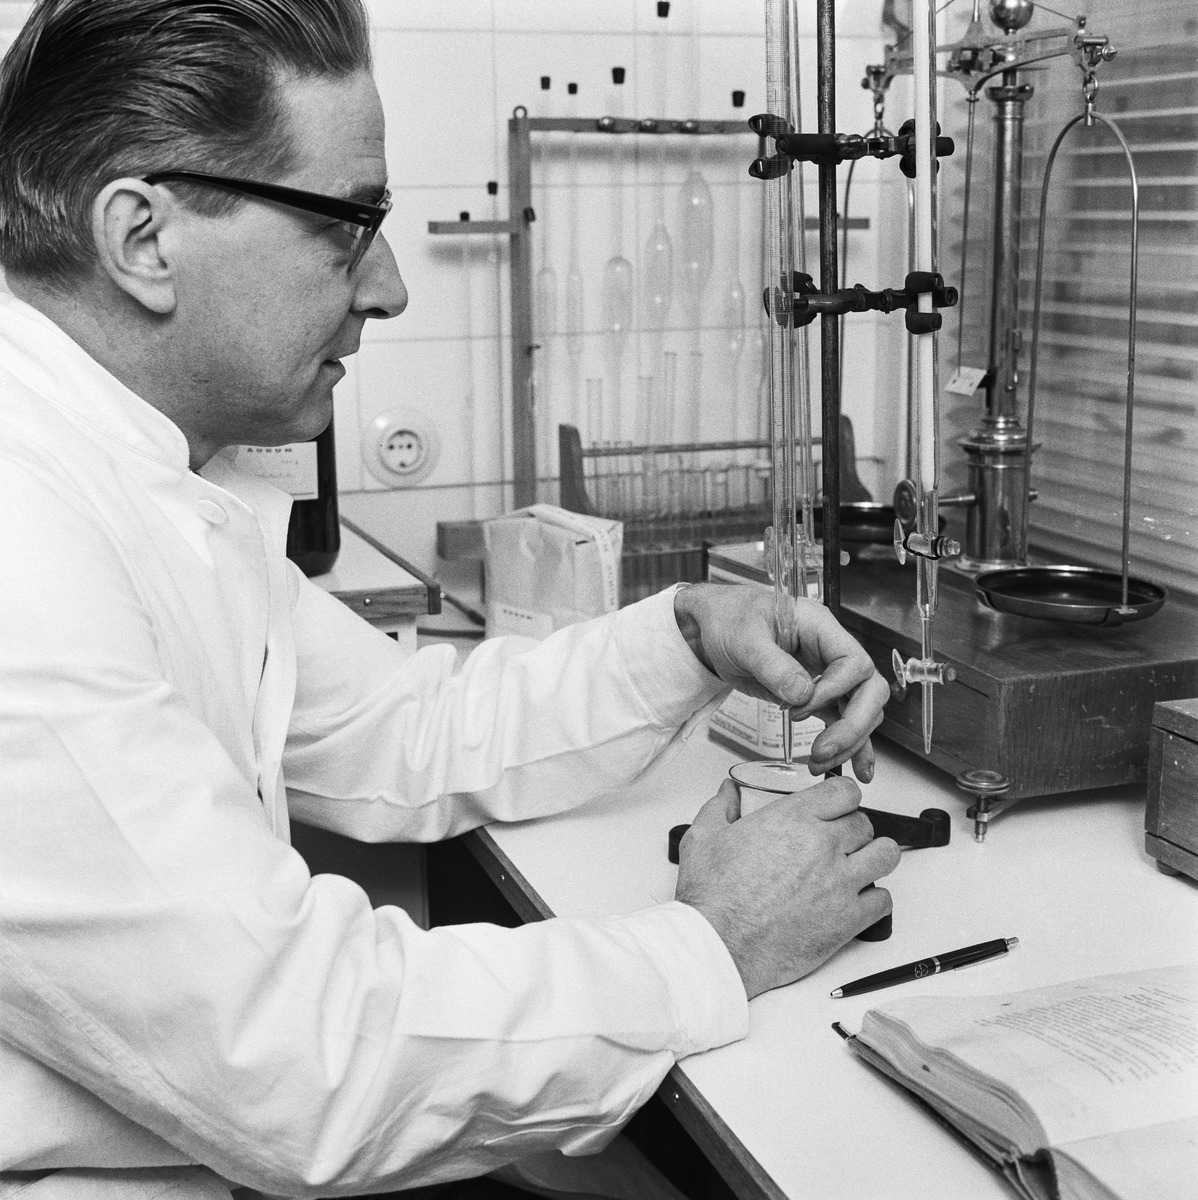
Erilaisia töitä oululaisessa apteekissa
Different tasks in a pharmacy in Oulu
sisällön kuvaus: Proviisori tutkii lääkeainetta oululaisessa apteekissa 19.2.1965. content description: Pharmasist examines medicament in Oulu on February 19, 1965.
Vuosi: 1900
Paikka: Suomi, Oulu, Suomi, Pohjois-Pohjanmaa, Oulu
Aiheet: apteekit; lääkkeet; sisäkuva; Oulu; pharmacies; drugstores; medicines; drugs